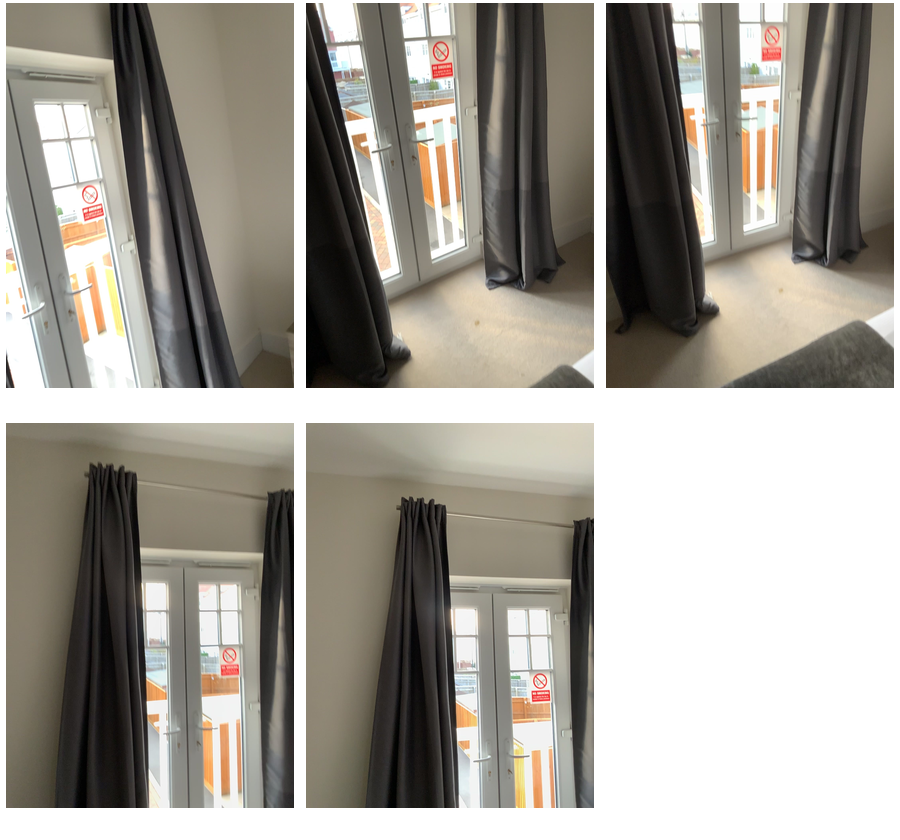Task instruction: Open the window.
Answer: {"task_instruction": "Open the window.", "nodes": ["handle1", "handle2", "window"], "edges": [{"functional_relationship": "openorclose", "object1": "handle1", "object2": "window", "spatial_relations": ["close"], "is_touching": true}, {"functional_relationship": "openorclose", "object1": "handle2", "object2": "window", "spatial_relations": ["close"], "is_touching": true}], "action_type": "rotate", "function_type": "open_close_control"}